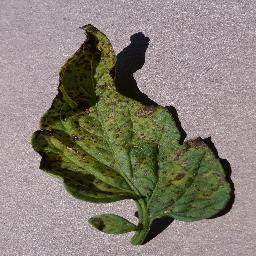
Label: Tomato___Septoria_leaf_spot